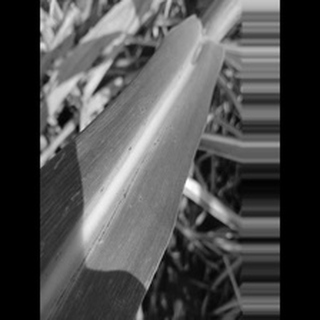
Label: sugarcane_rust